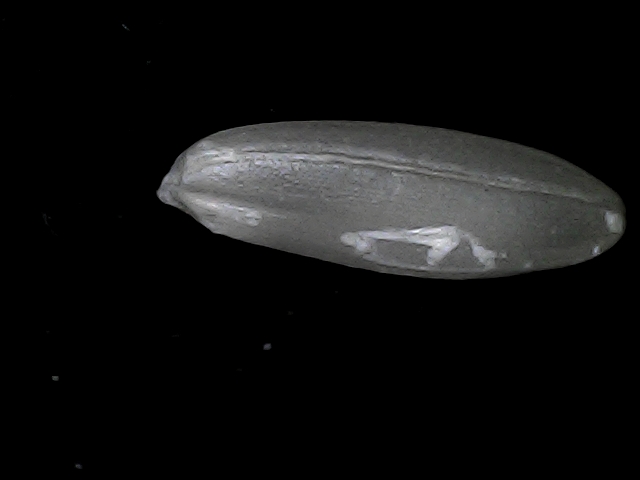
Rice variety: BD49